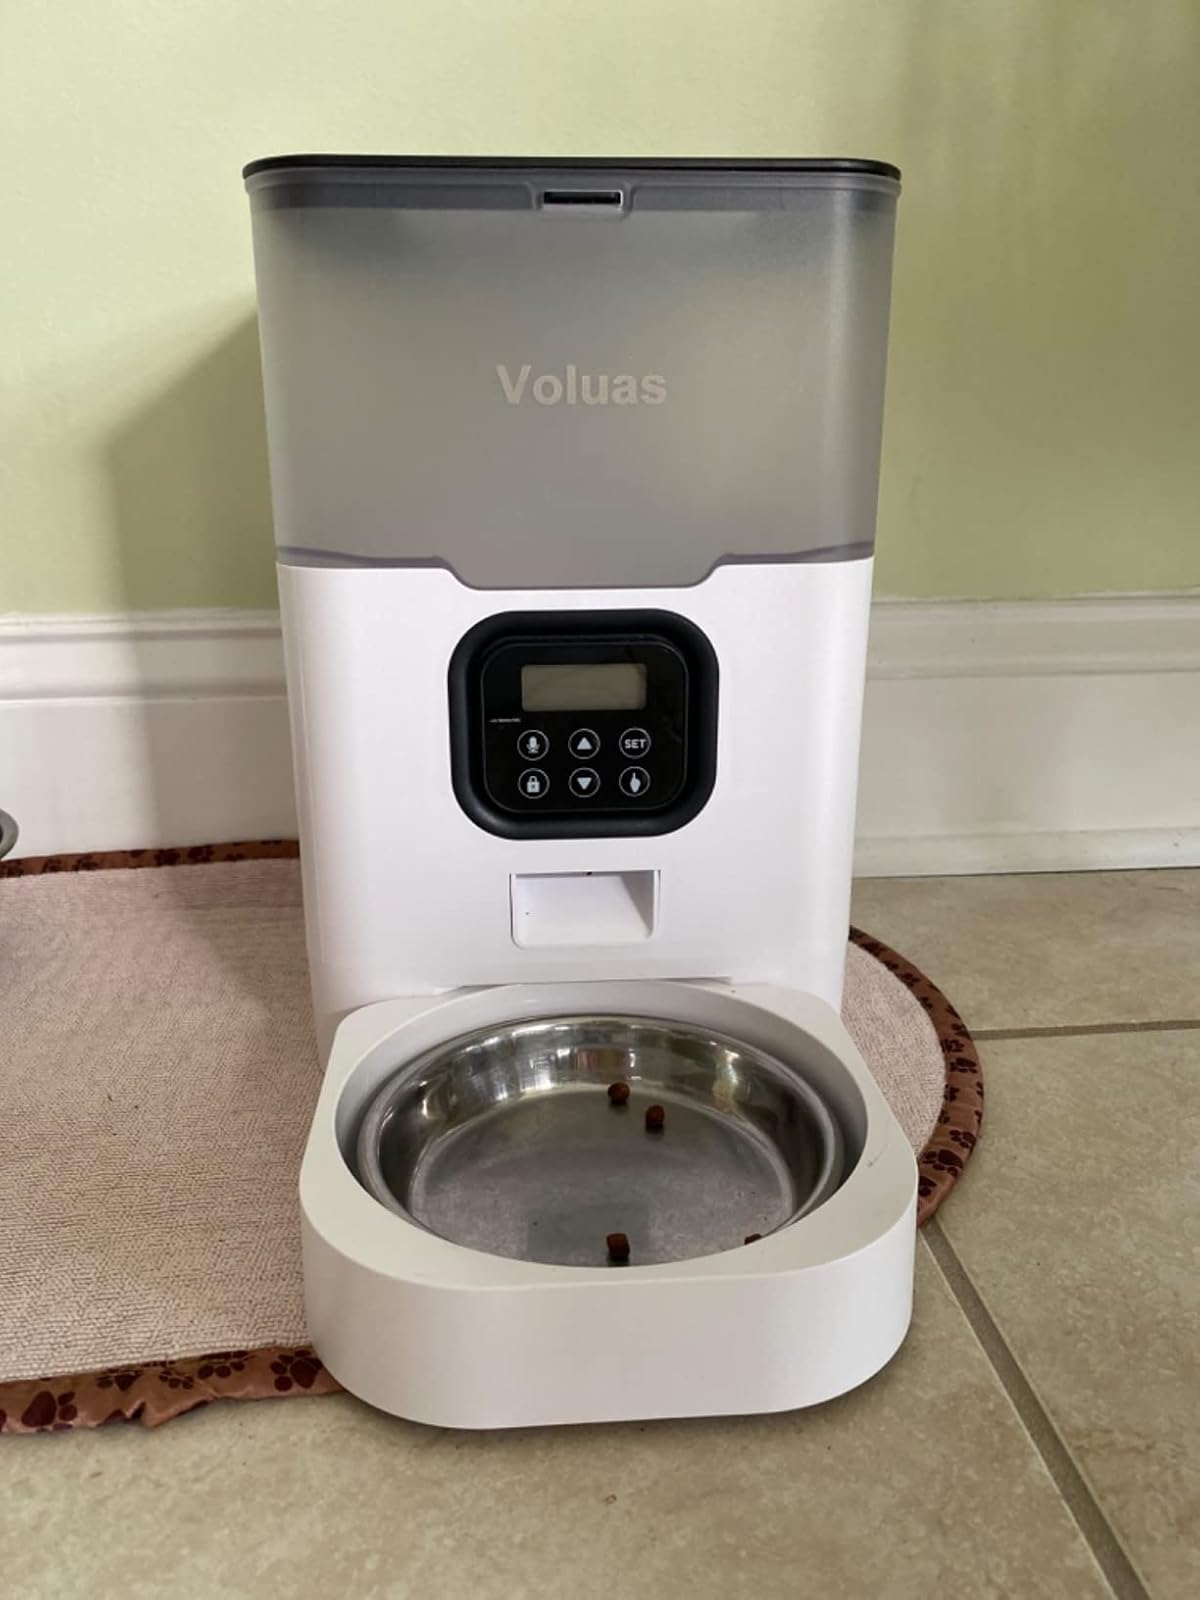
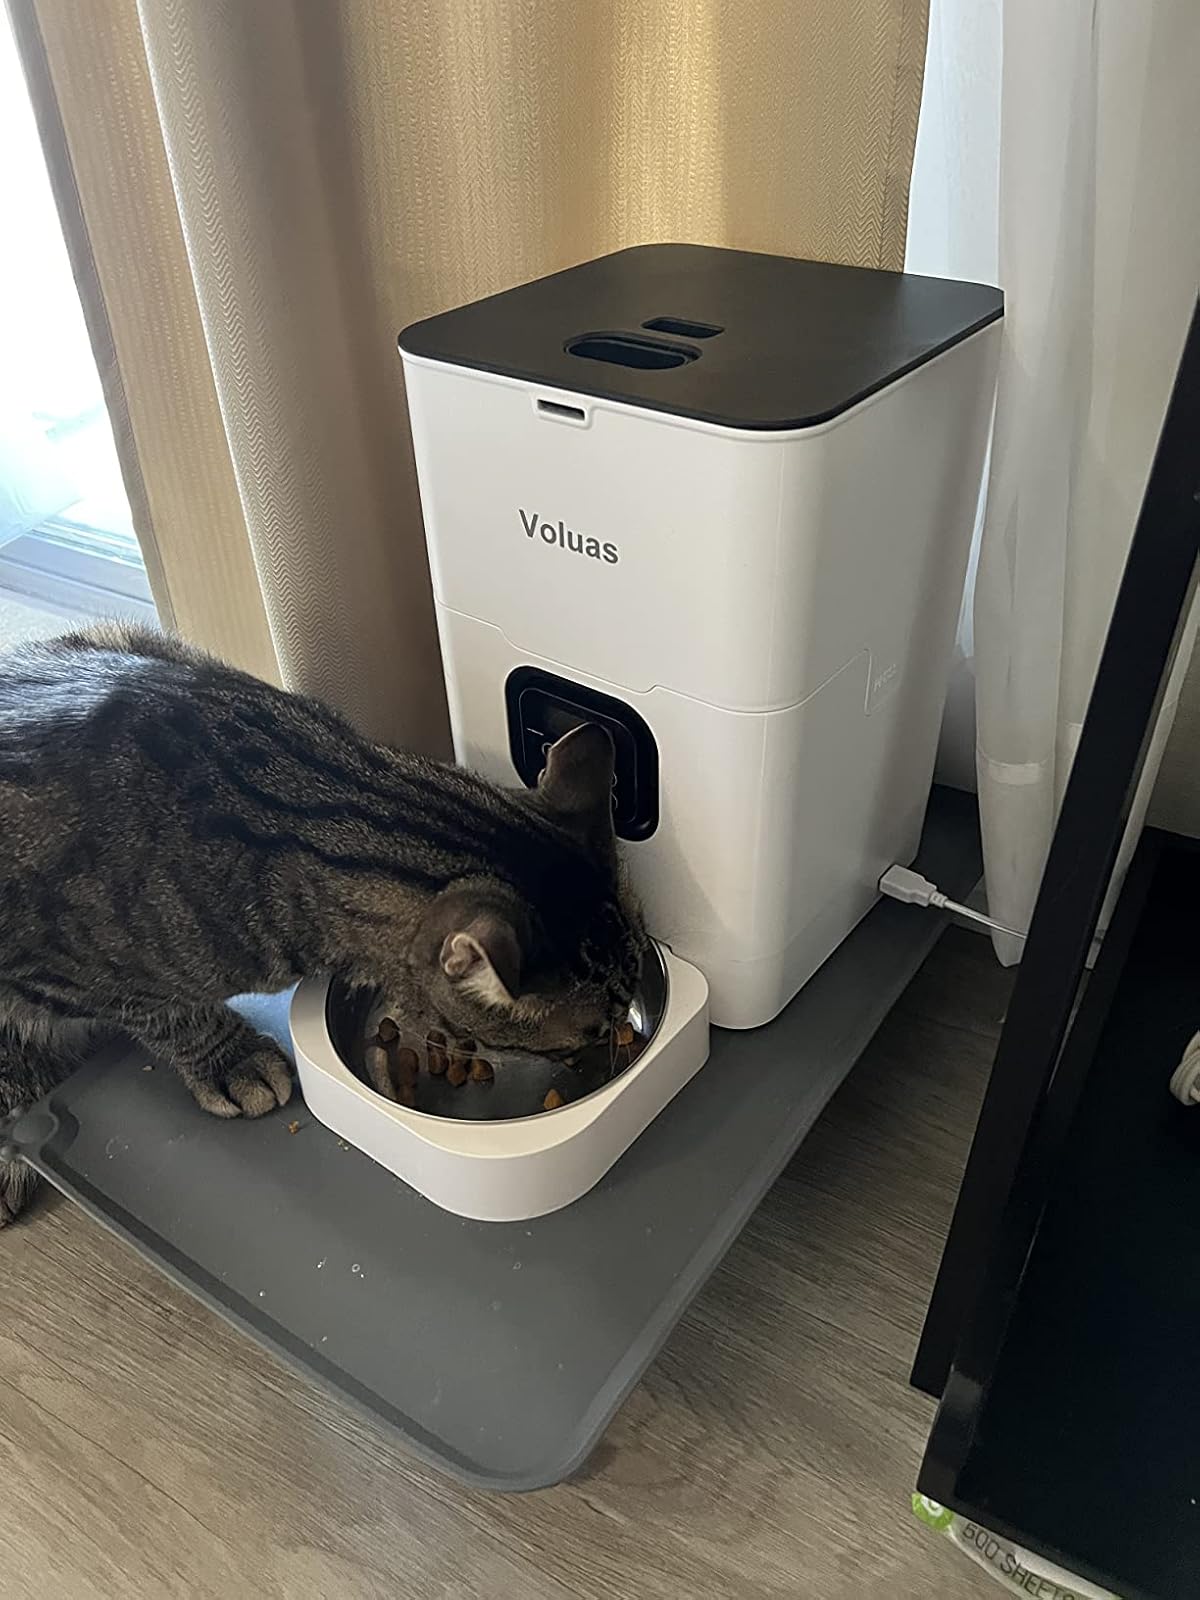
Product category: items_feeder
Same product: no